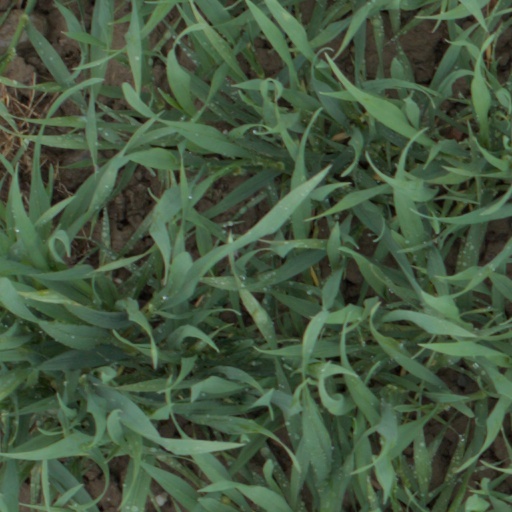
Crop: wheat